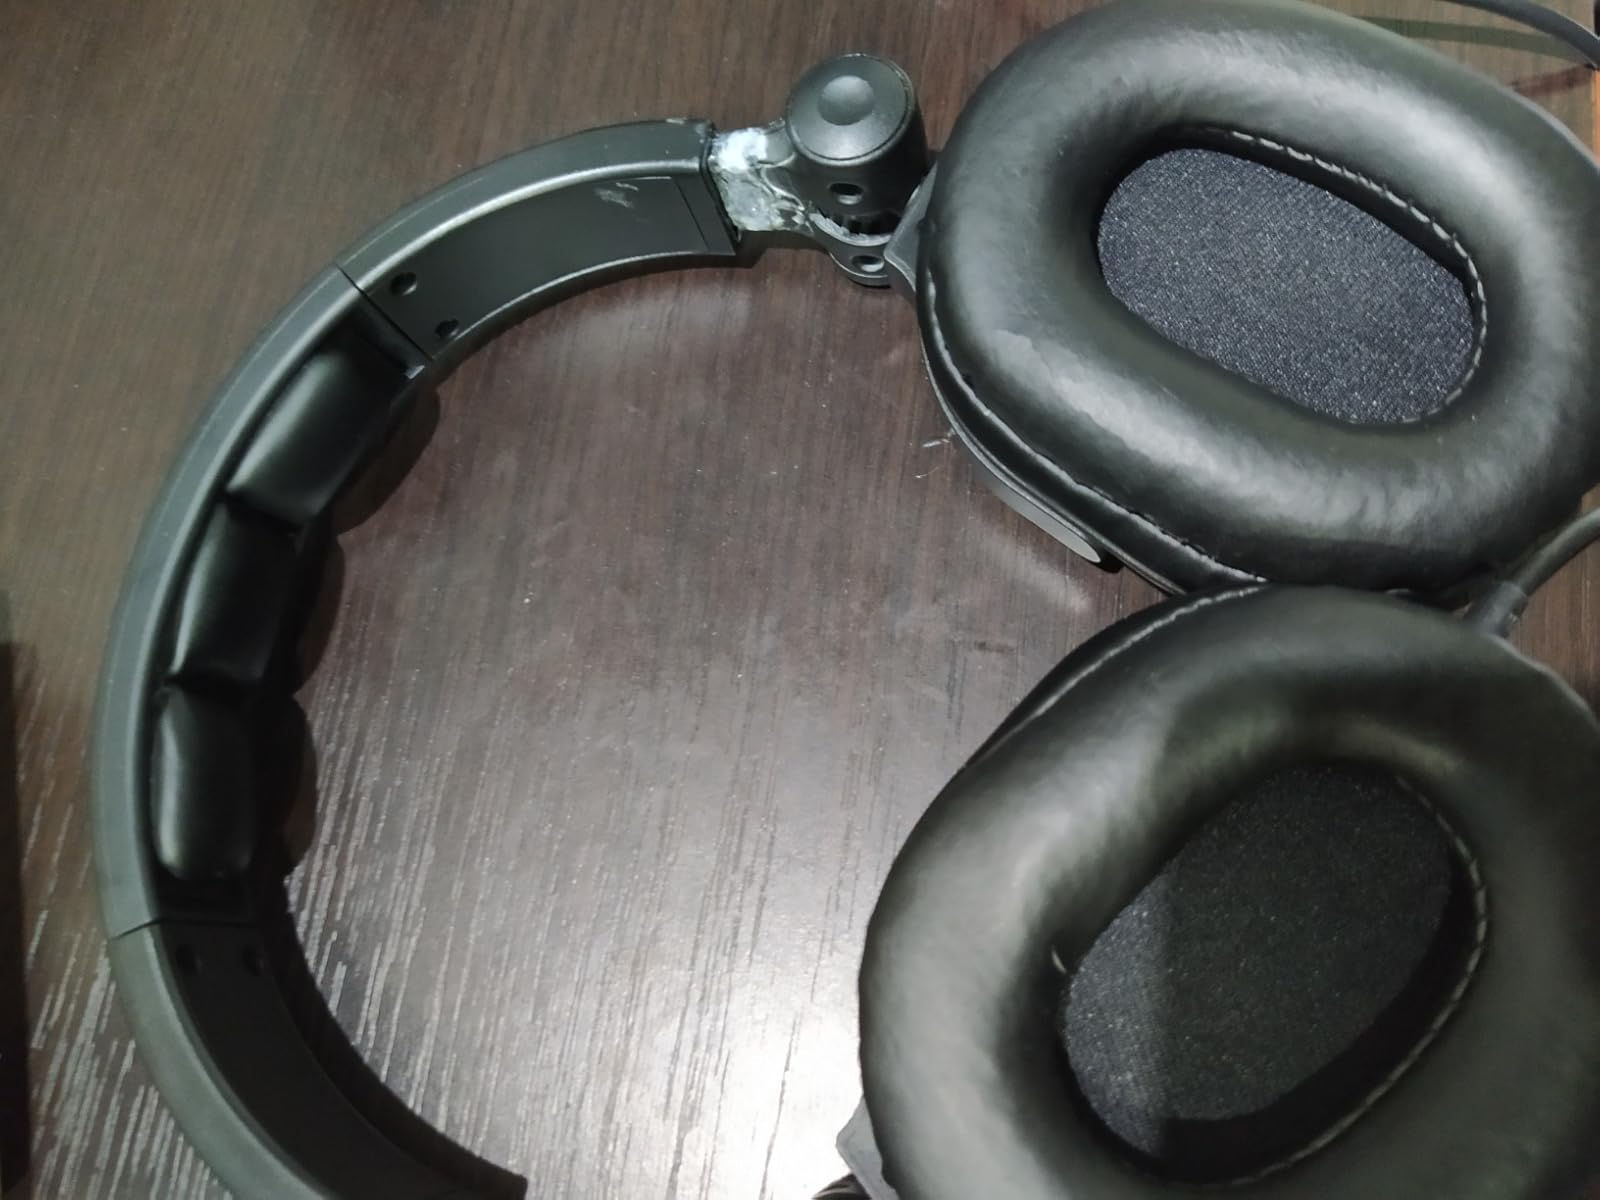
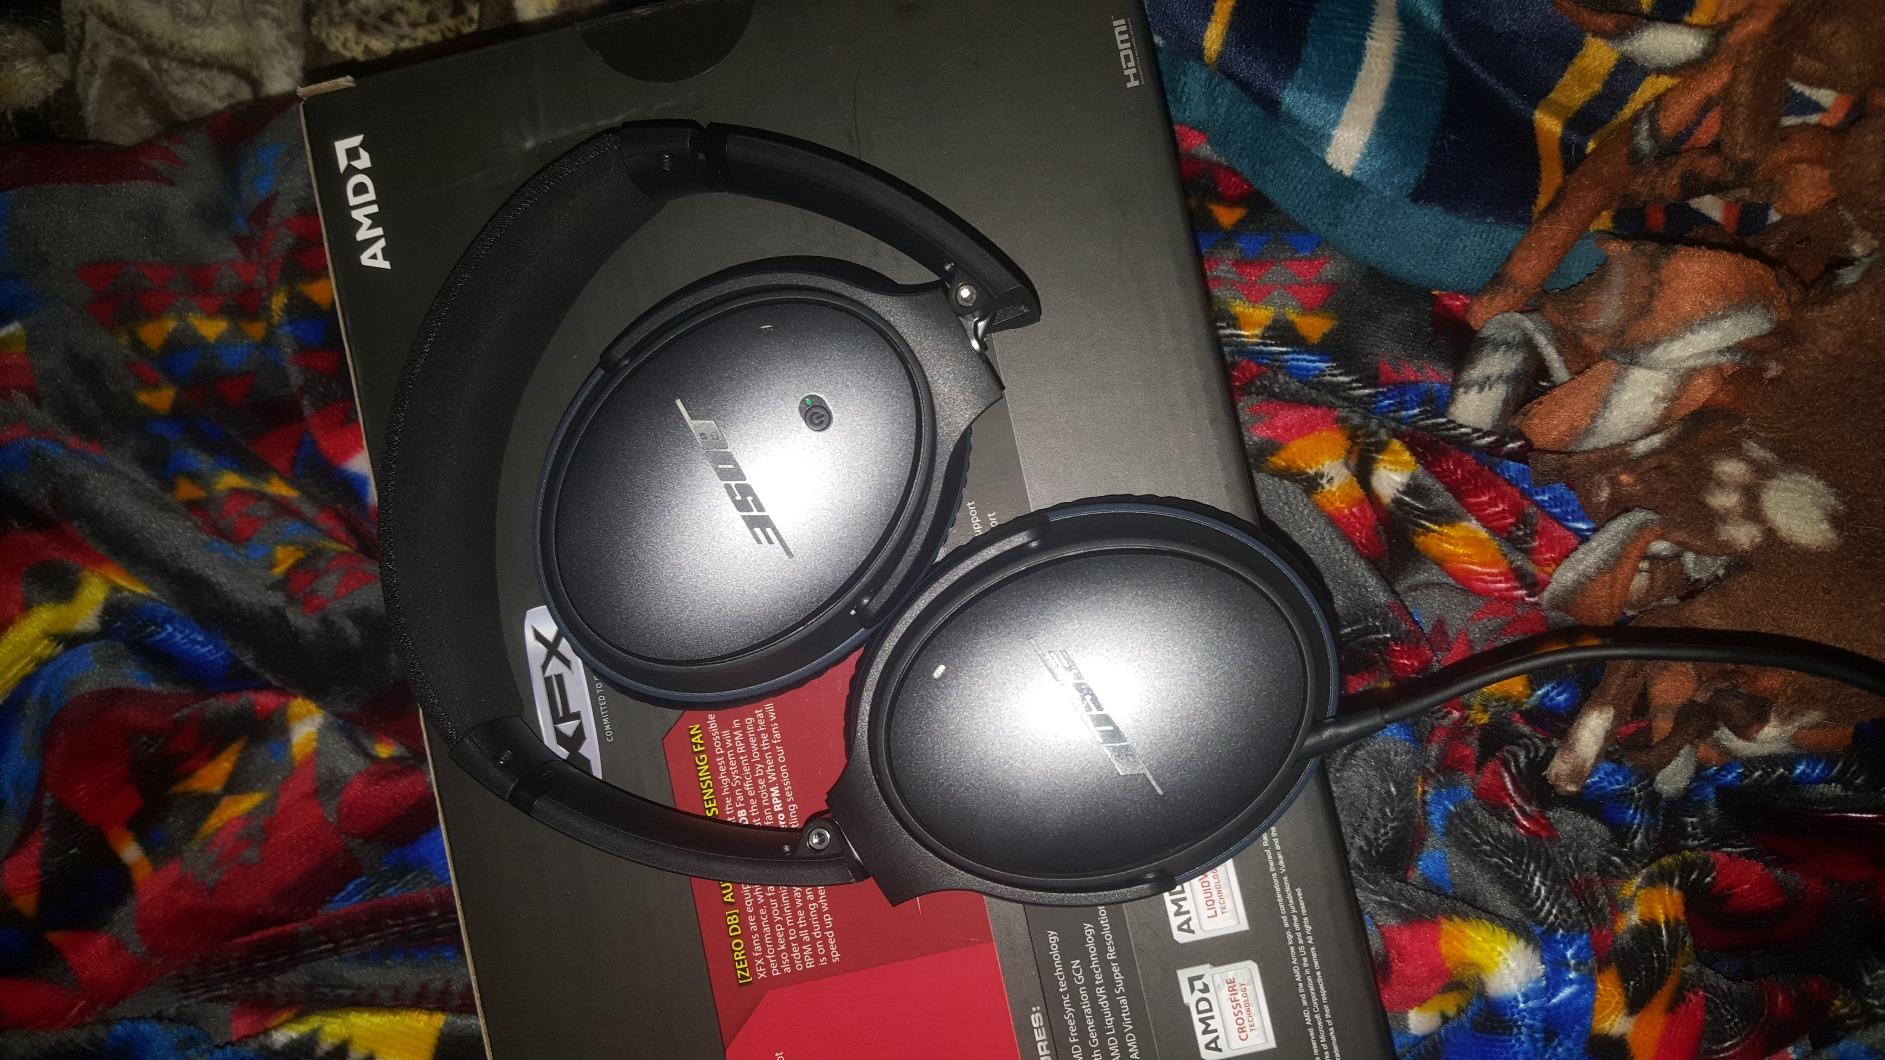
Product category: headphones
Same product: no